Dansk Fotografisk Forening

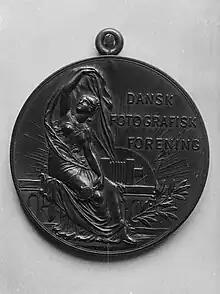
Medal issued by the association.

The Dansk Fotografisk Forening (DFF) or Danish Photographers Association is a non-profit organization for professional photographers. It was founded in 1879.